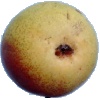
Label: Pear 2